Mikawa Chiryū Station

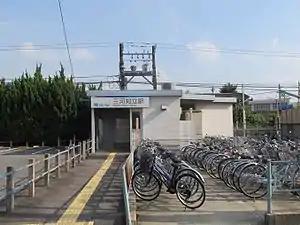
Mikawa Chiryū Station in July 2013

Mikawa Chiryū Station is served by the Meitetsu Mikawa Line and is from the terminus of the line at Chiryū Station.